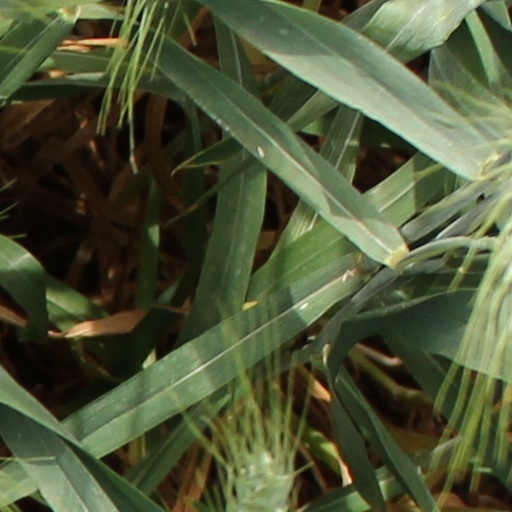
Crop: wheat